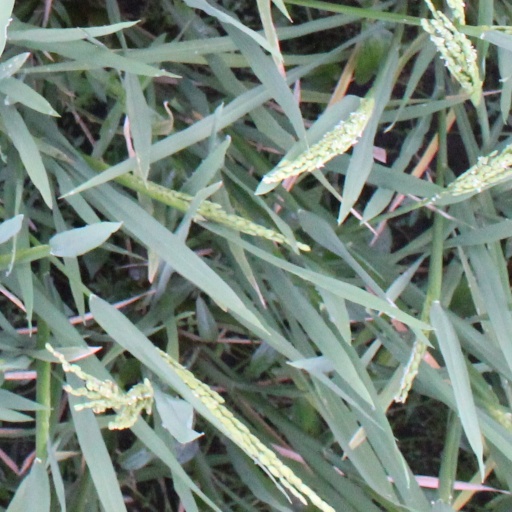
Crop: rice